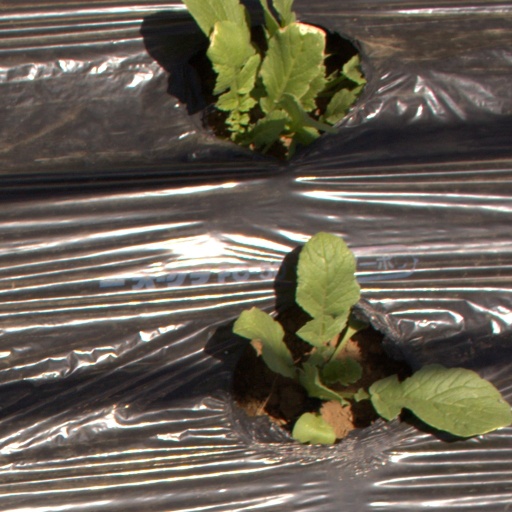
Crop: Jerusalem artichoke